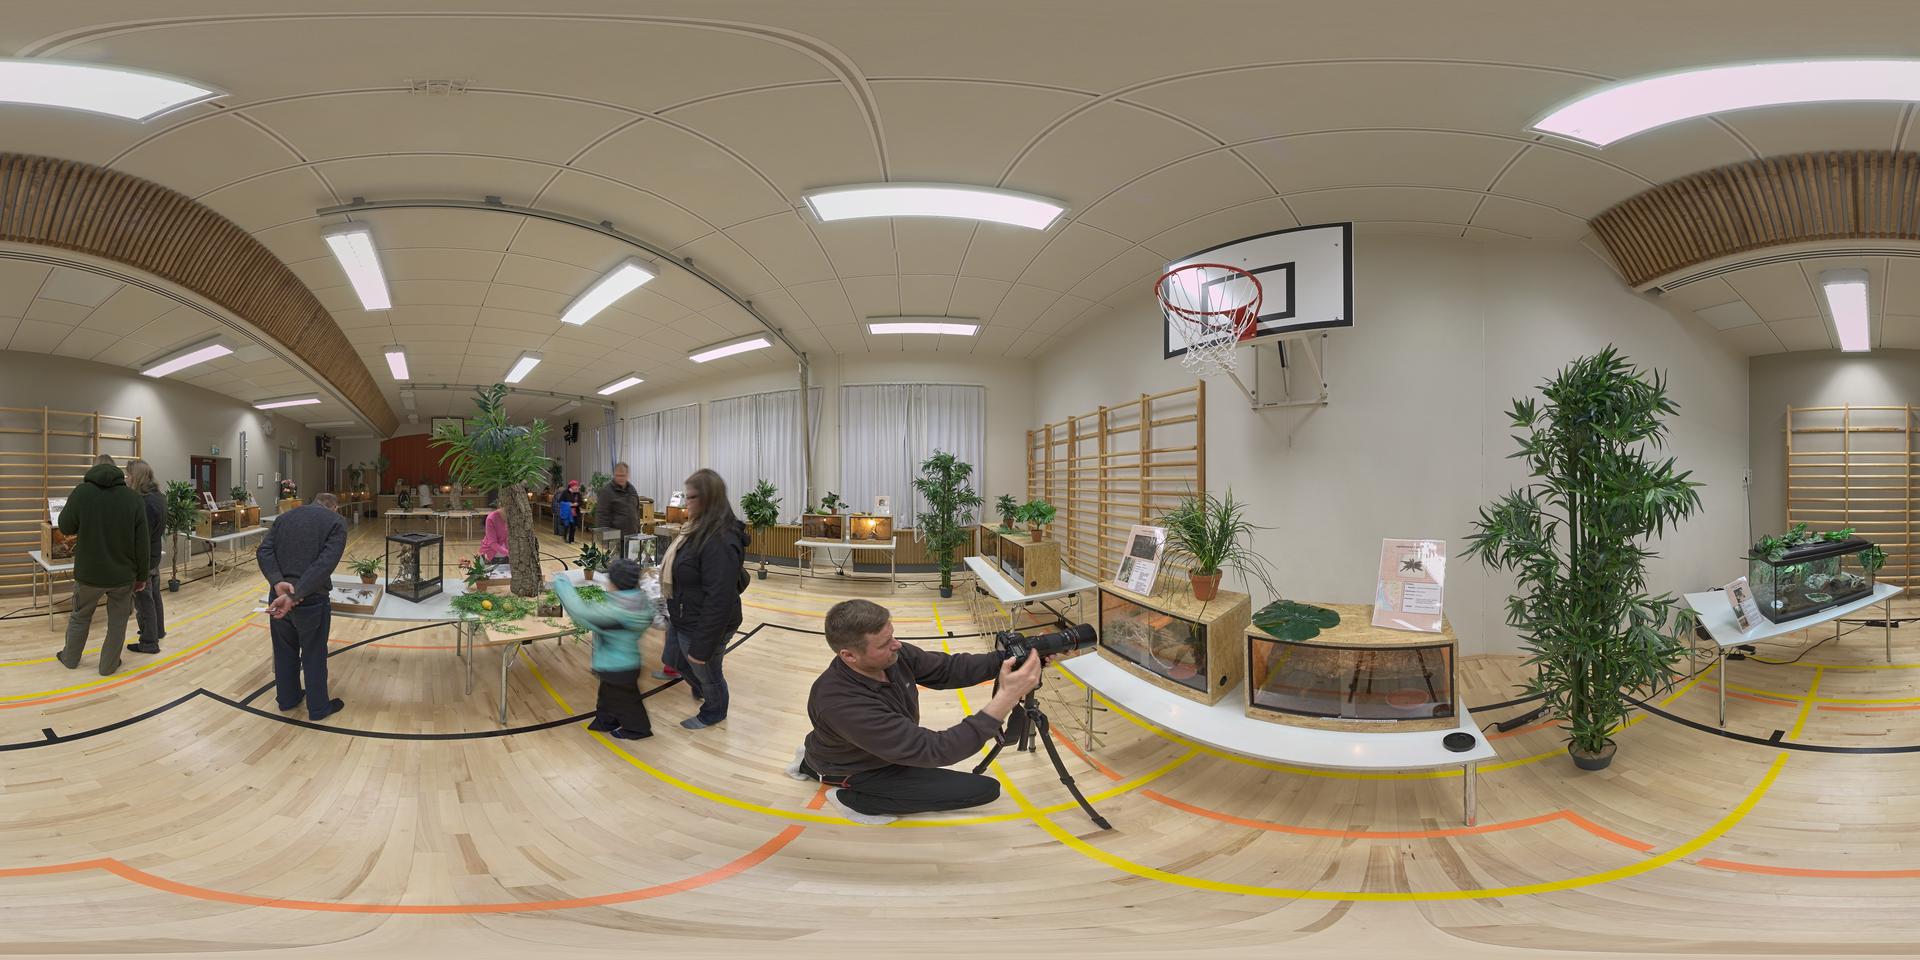
Referred object: the black camera on a tripod

Referred object: turn slightly right to see the basketball hoop on the wall

Referred object: the photographer opposite the basketball hoop